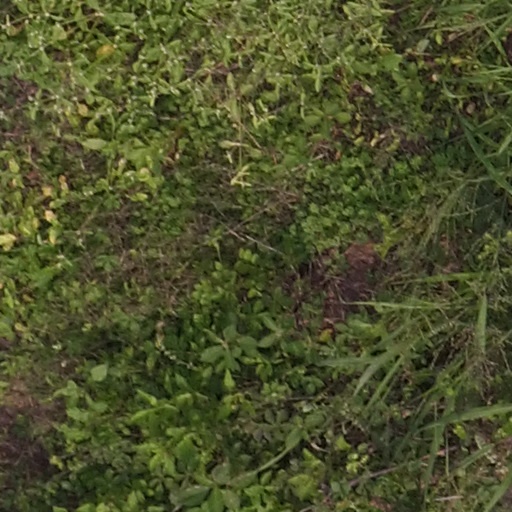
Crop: maize; corn